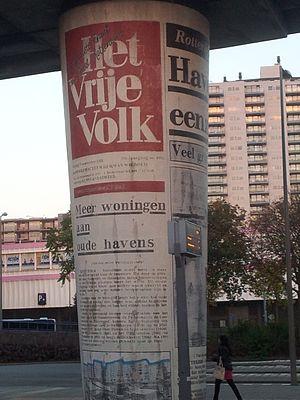
Het Vrije Volk est un quotidien social-démocrate néerlandais, fondé le 1ᵉʳ mars 1945, comme successeur du quotidien socialiste Het Volk, et d'autres quotidiens régionaux à l'instar de Voorwaarts à Rotterdam.